Dren McDonald

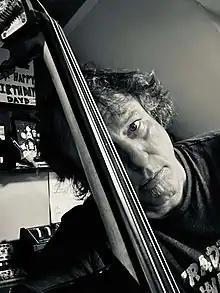
McDonald in 2021

Richard Dren McDonald is an American songwriter, arranger, music producer, and composer.